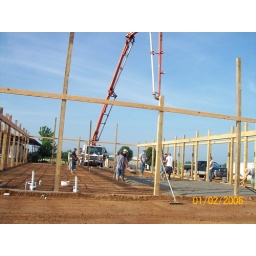
pumper truck pumping in concrete for the house